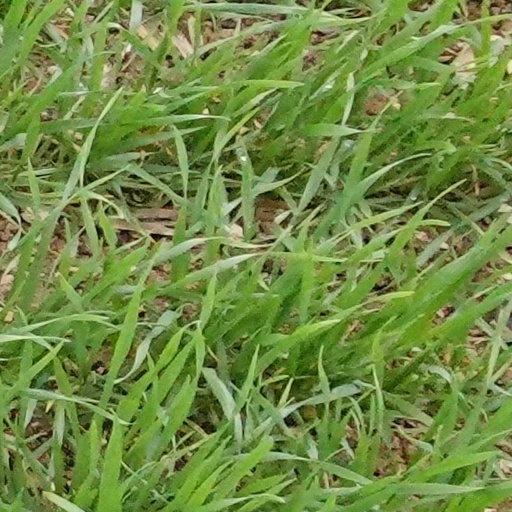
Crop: wheat